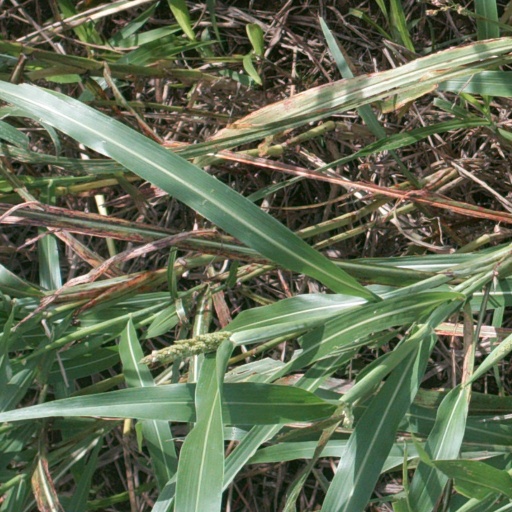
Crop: sorghum